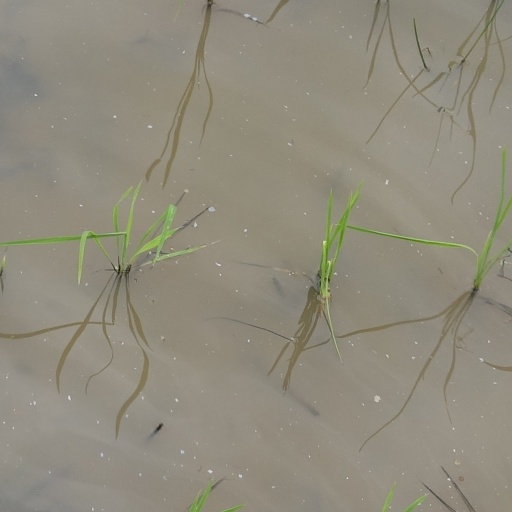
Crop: rice